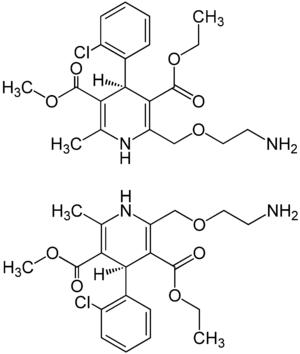
Le bésylate d'amlodipine est un antagoniste des canaux calciques de type L à longue action, utilisé comme antihypertenseur et pour le traitement de l'angine de poitrine.